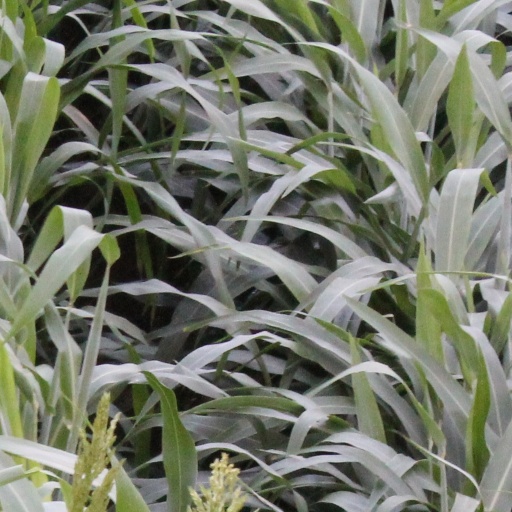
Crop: sorghum